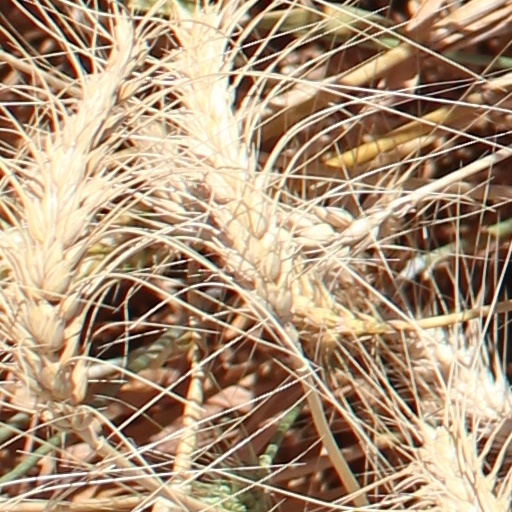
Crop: wheat